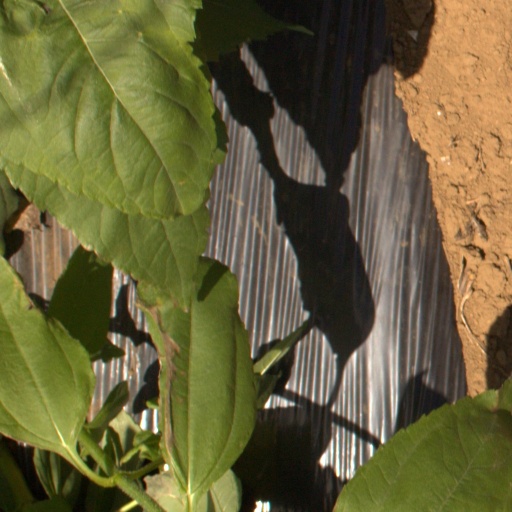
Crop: Jerusalem artichoke